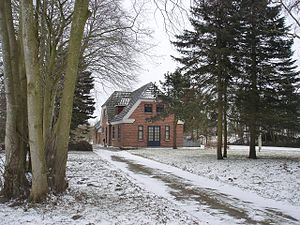
Nordvestfyenske Jernbane / Standsningssteder / Bevarede stationsbygninger
Kustrup Station
Nordvestfyenske Jernbane – eller Brenderupbanen – var en privatbane 1911-1966 mellem Odense og Middelfart via Brenderup med en sidelinje mellem Brenderup og Bogense.